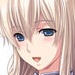
Portrait style: Anime Portrait